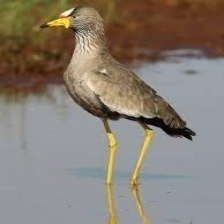
Species: WATTLED LAPWING
Scientific name: VANELLUS INDICUS